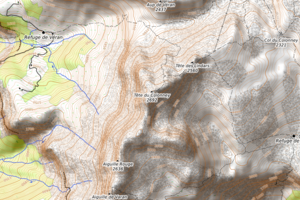
carte réalisée sur umap This map was created from OpenStreetMap project data, collected by the community. This map may be incomplete, and may contain errors. Don't rely solely on it for navigation.
La Tête du Colonney est un sommet des Préalpes françaises de Haute-Savoie, situé dans le massif du Faucigny, à l'ouest du désert de Platé, sur la limite des communes de Sallanches et Passy.